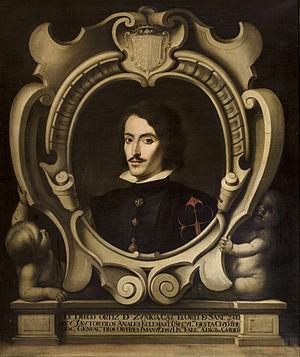
Cet article comprend des extraits de la Biographie universelle ancienne et moderne de Louis-Gabriel Michaud. Il est possible de supprimer cette indication, si le texte reflète le savoir actuel sur ce thème, si les sources sont citées, s'il satisfait aux exigences linguistiques actuelles et s'il ne contient pas de propos qui vont à l'encontre des règles de neutralité de Wikipédia.